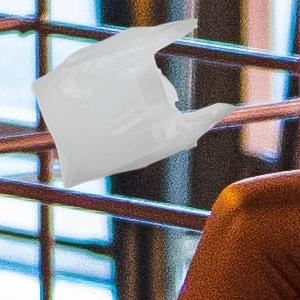
Label: plasticbags